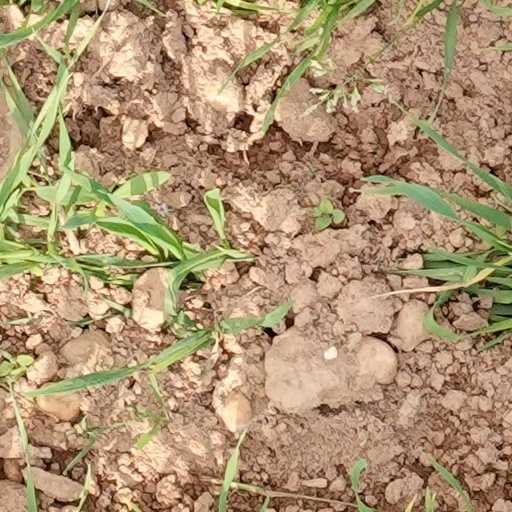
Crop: wheat